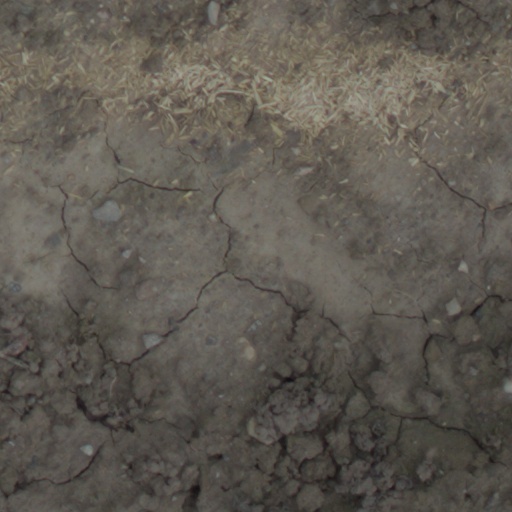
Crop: wheat